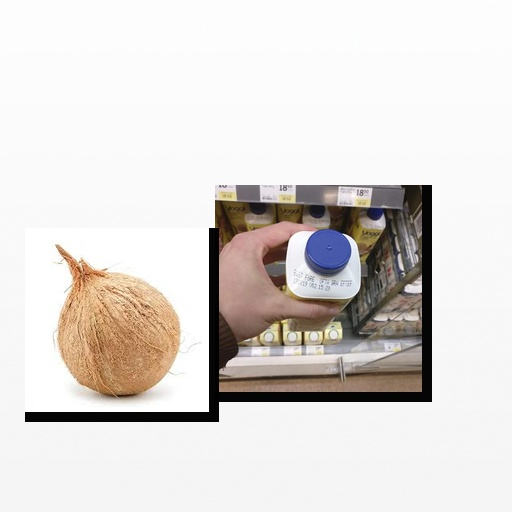
Food items: yoghurt, coconut